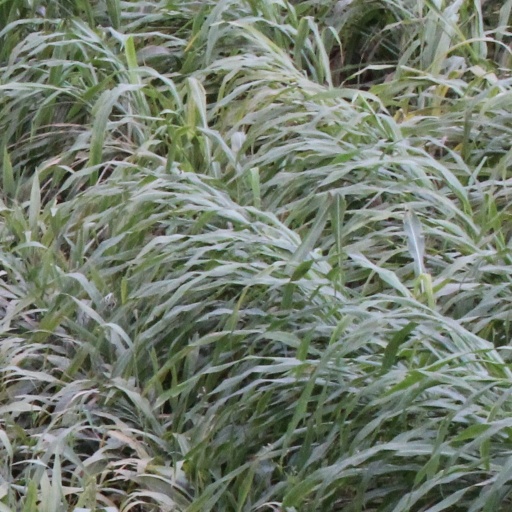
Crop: sorghum